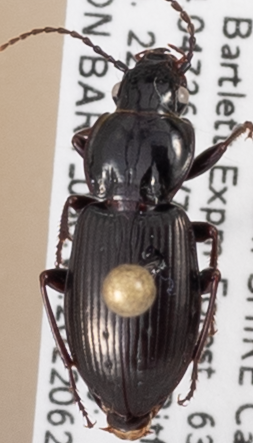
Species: Pterostichus pensylvanicus
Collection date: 2022-06-22
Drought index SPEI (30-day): -1.058
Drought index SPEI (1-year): -0.362
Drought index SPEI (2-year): -1.13